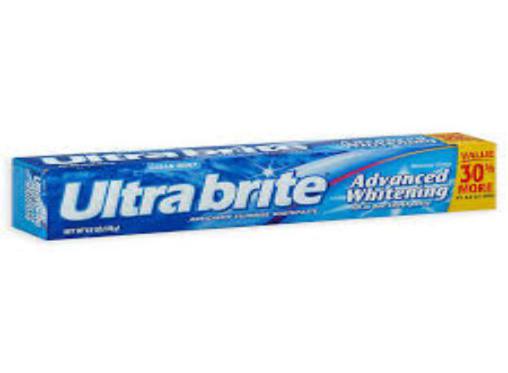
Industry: Medical